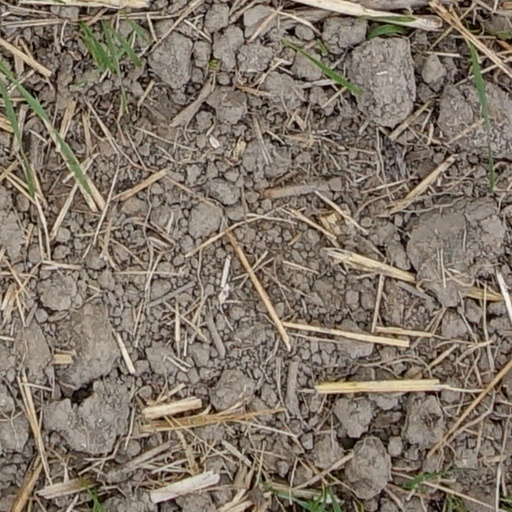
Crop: wheat